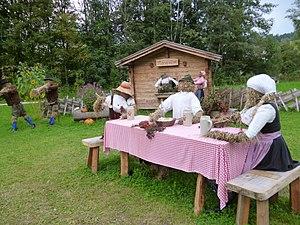
Fête De La Moisson à Maria Alm am Steinernen Meer